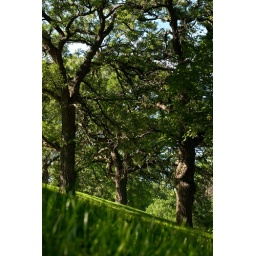
Was at the park in my neighborhood. I like the angles of the ground and the grass with the trees.